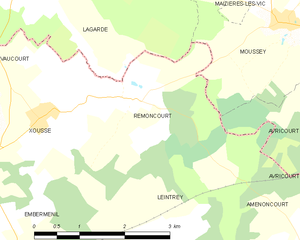
Remoncourt est une commune française située dans le département de Meurthe-et-Moselle en région Grand Est.